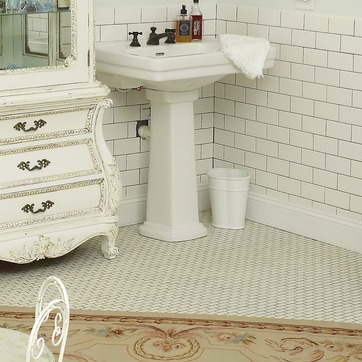
Material: ceramic